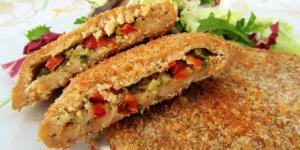
milanesas de soja rellenas